Professional wrestling aerial techniques

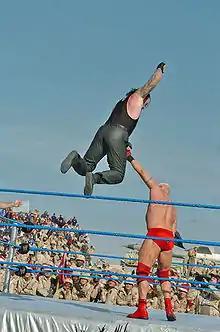
The Undertaker jumping down from the top rope to strike Heidenreich with "Old School"

The wrestler takes hold of one of the opponent's wrists, twisting the arm into an arm wrench. The wrestler then climbs up the corner turnbuckles and takes a walk on the top rope before falling down striking the opponent's head, back, shoulder or nape with a chop. The move combination is better known as "Old School". Invented by Don Jardine and popularized by The Undertaker, who was Jardine's protégé. Japanese wrestler Jinsei Shinzaki uses the move while praying as the "Ogami Watari".